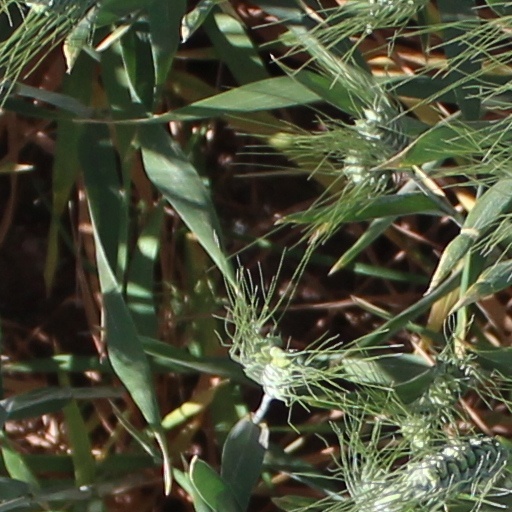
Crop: wheat